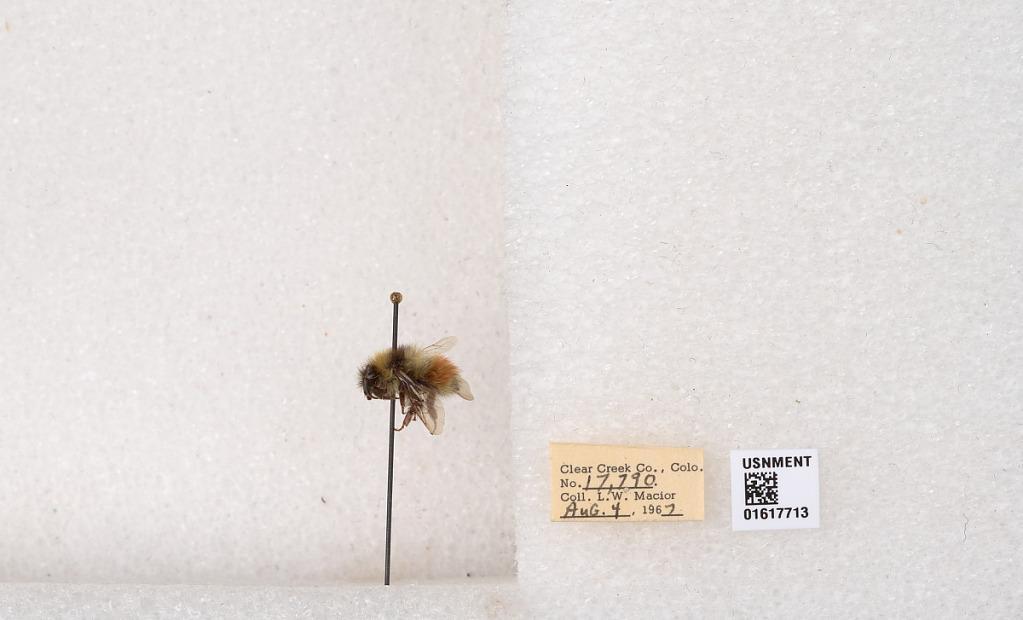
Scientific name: Bombus (Pyrobombus) sylvicola Kirby
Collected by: L. Macior
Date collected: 1967-8-4
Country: United States
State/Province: Colorado
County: Clear Creek
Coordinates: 39.6891, -105.644